Greater Latrobe School District

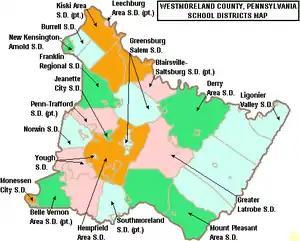

Greater Latrobe School District is a midsized, suburban public school district in Westmoreland County, Pennsylvania. The city of Latrobe and the borough of Youngstown as well as Unity Township are within district boundaries. Greater Latrobe School District encompasses approximately . The community is a mix of Pittsburgh suburbia and rural areas.